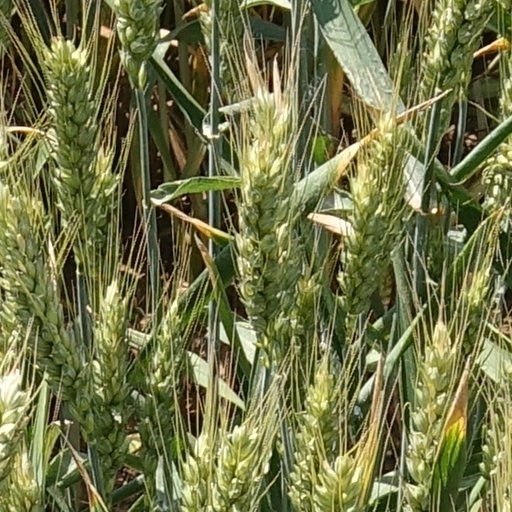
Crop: wheat